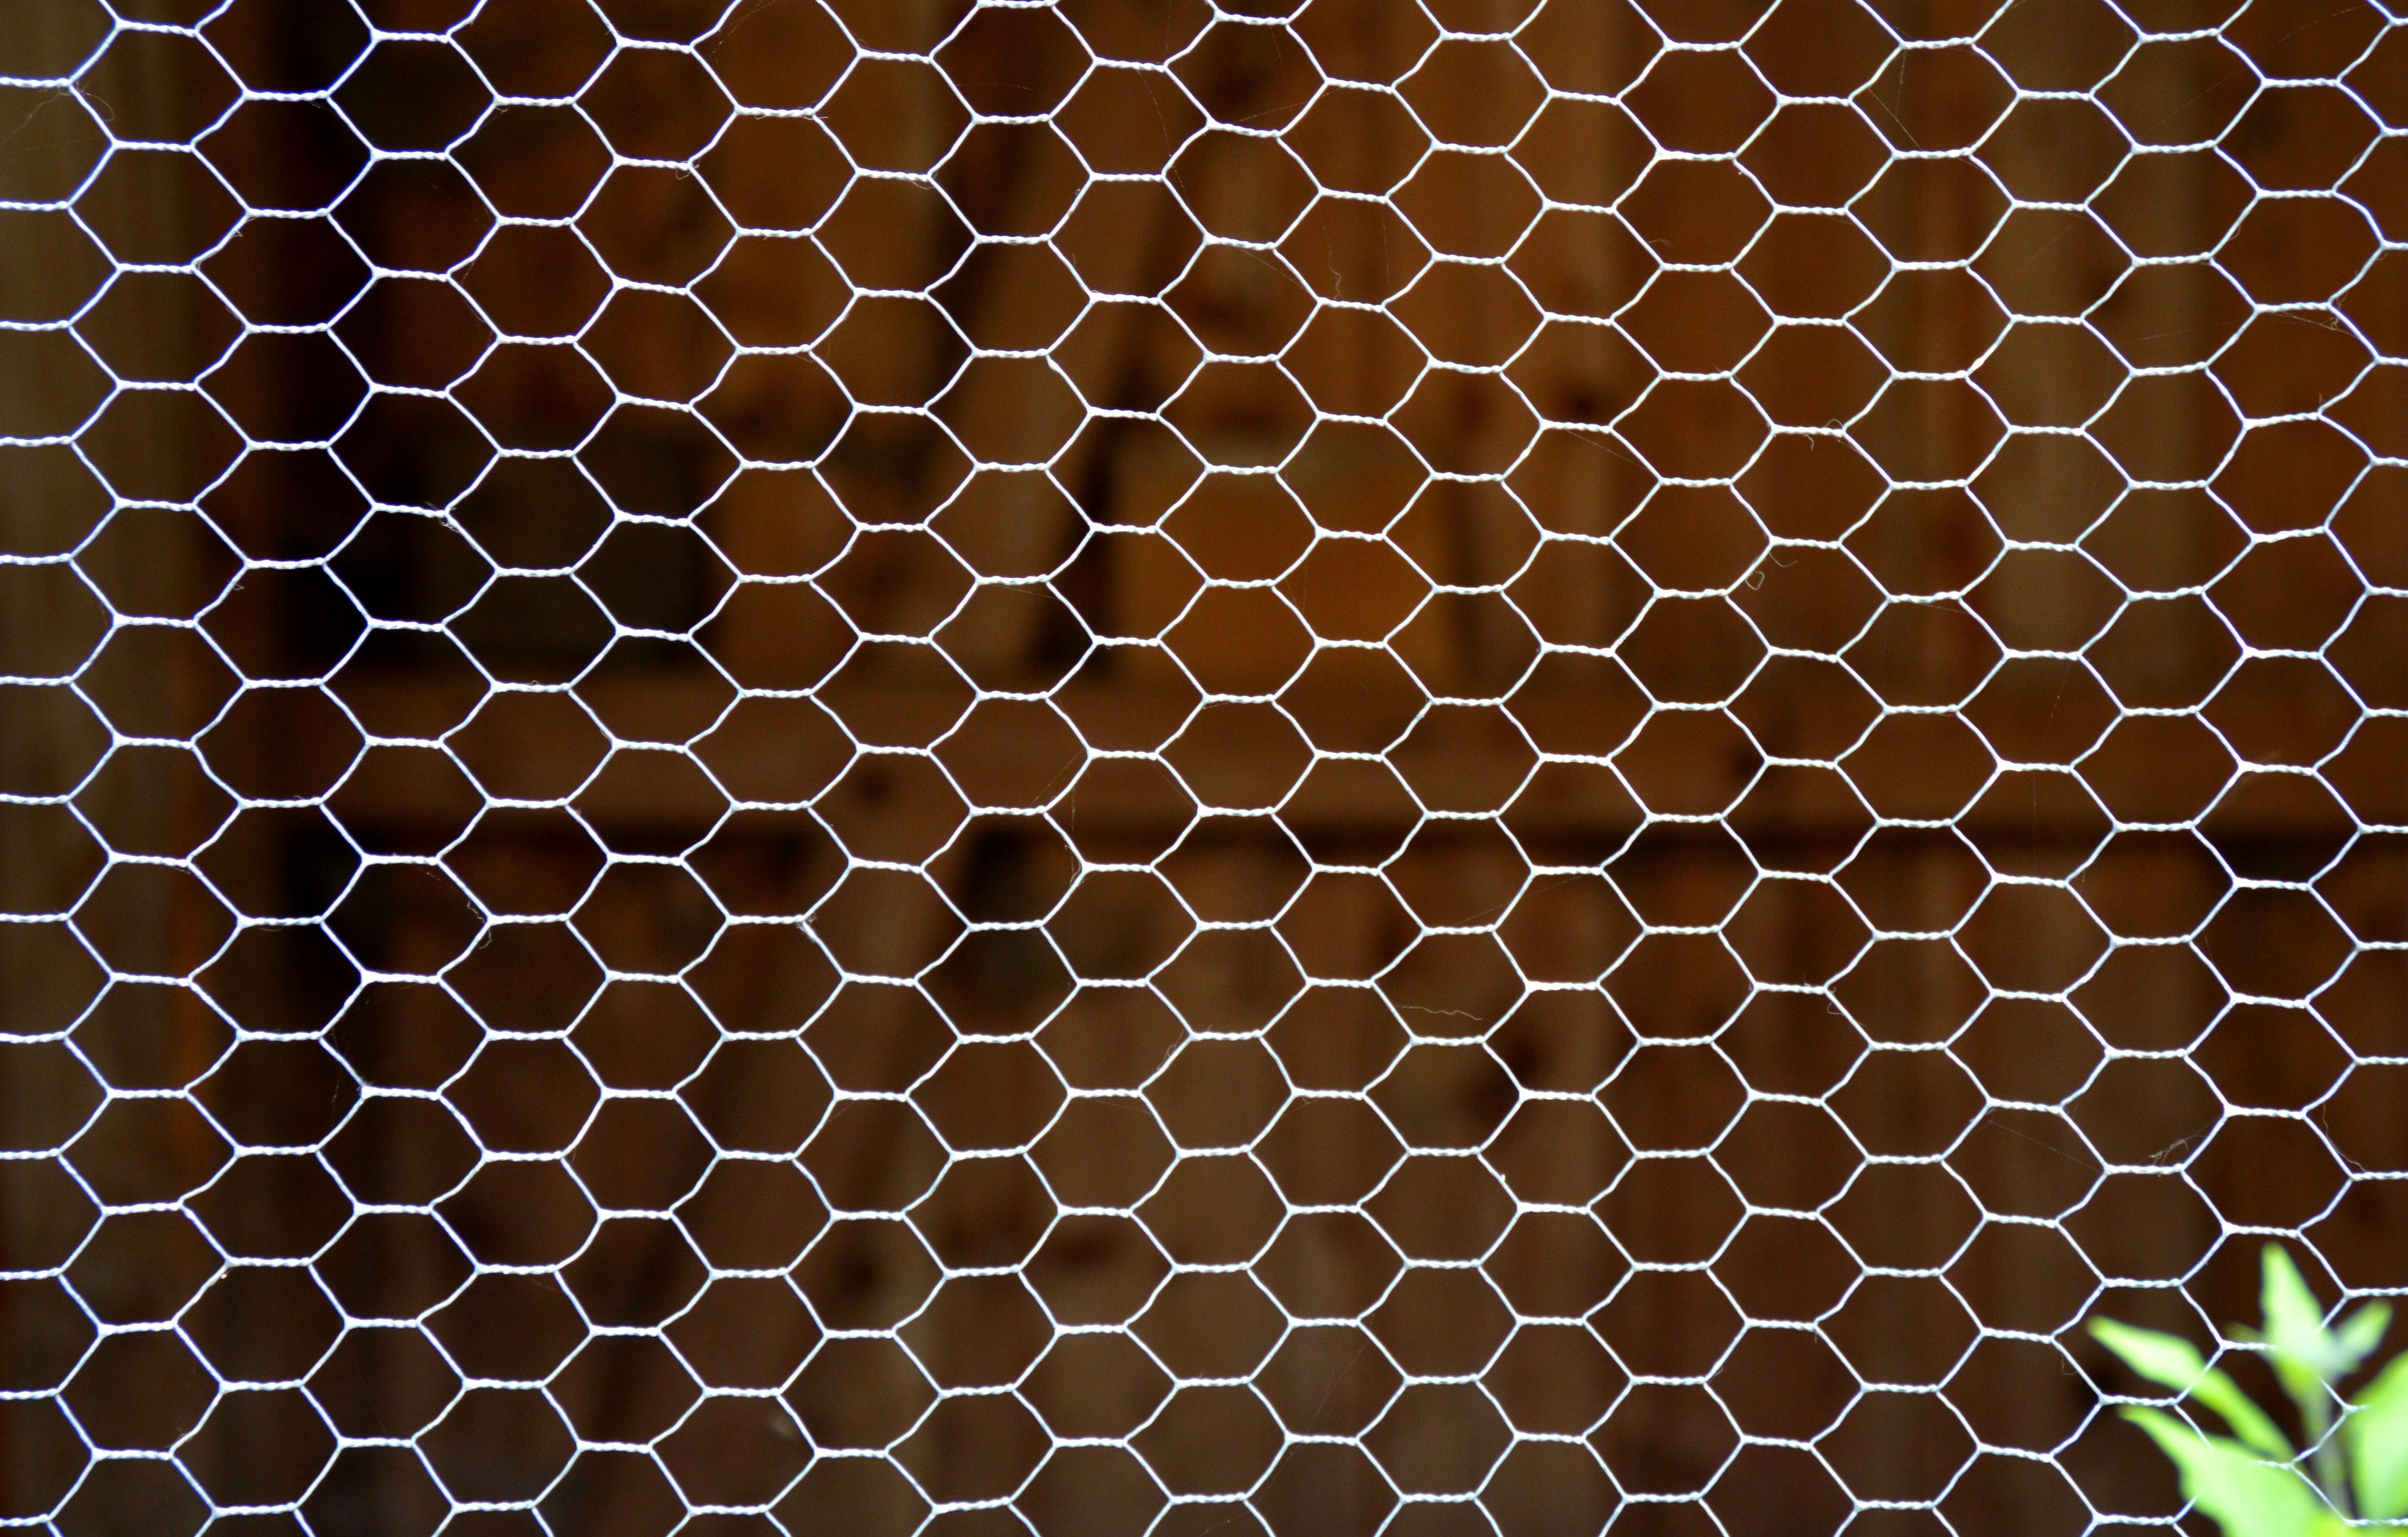
texture, floor, wall, wire, pattern, line, brown, material, circle, art, background, design, stall, net, symmetry, mesh, grid, graphic, shape, honeycomb, technical, reduced, material collection, flooring, rabbit hutch